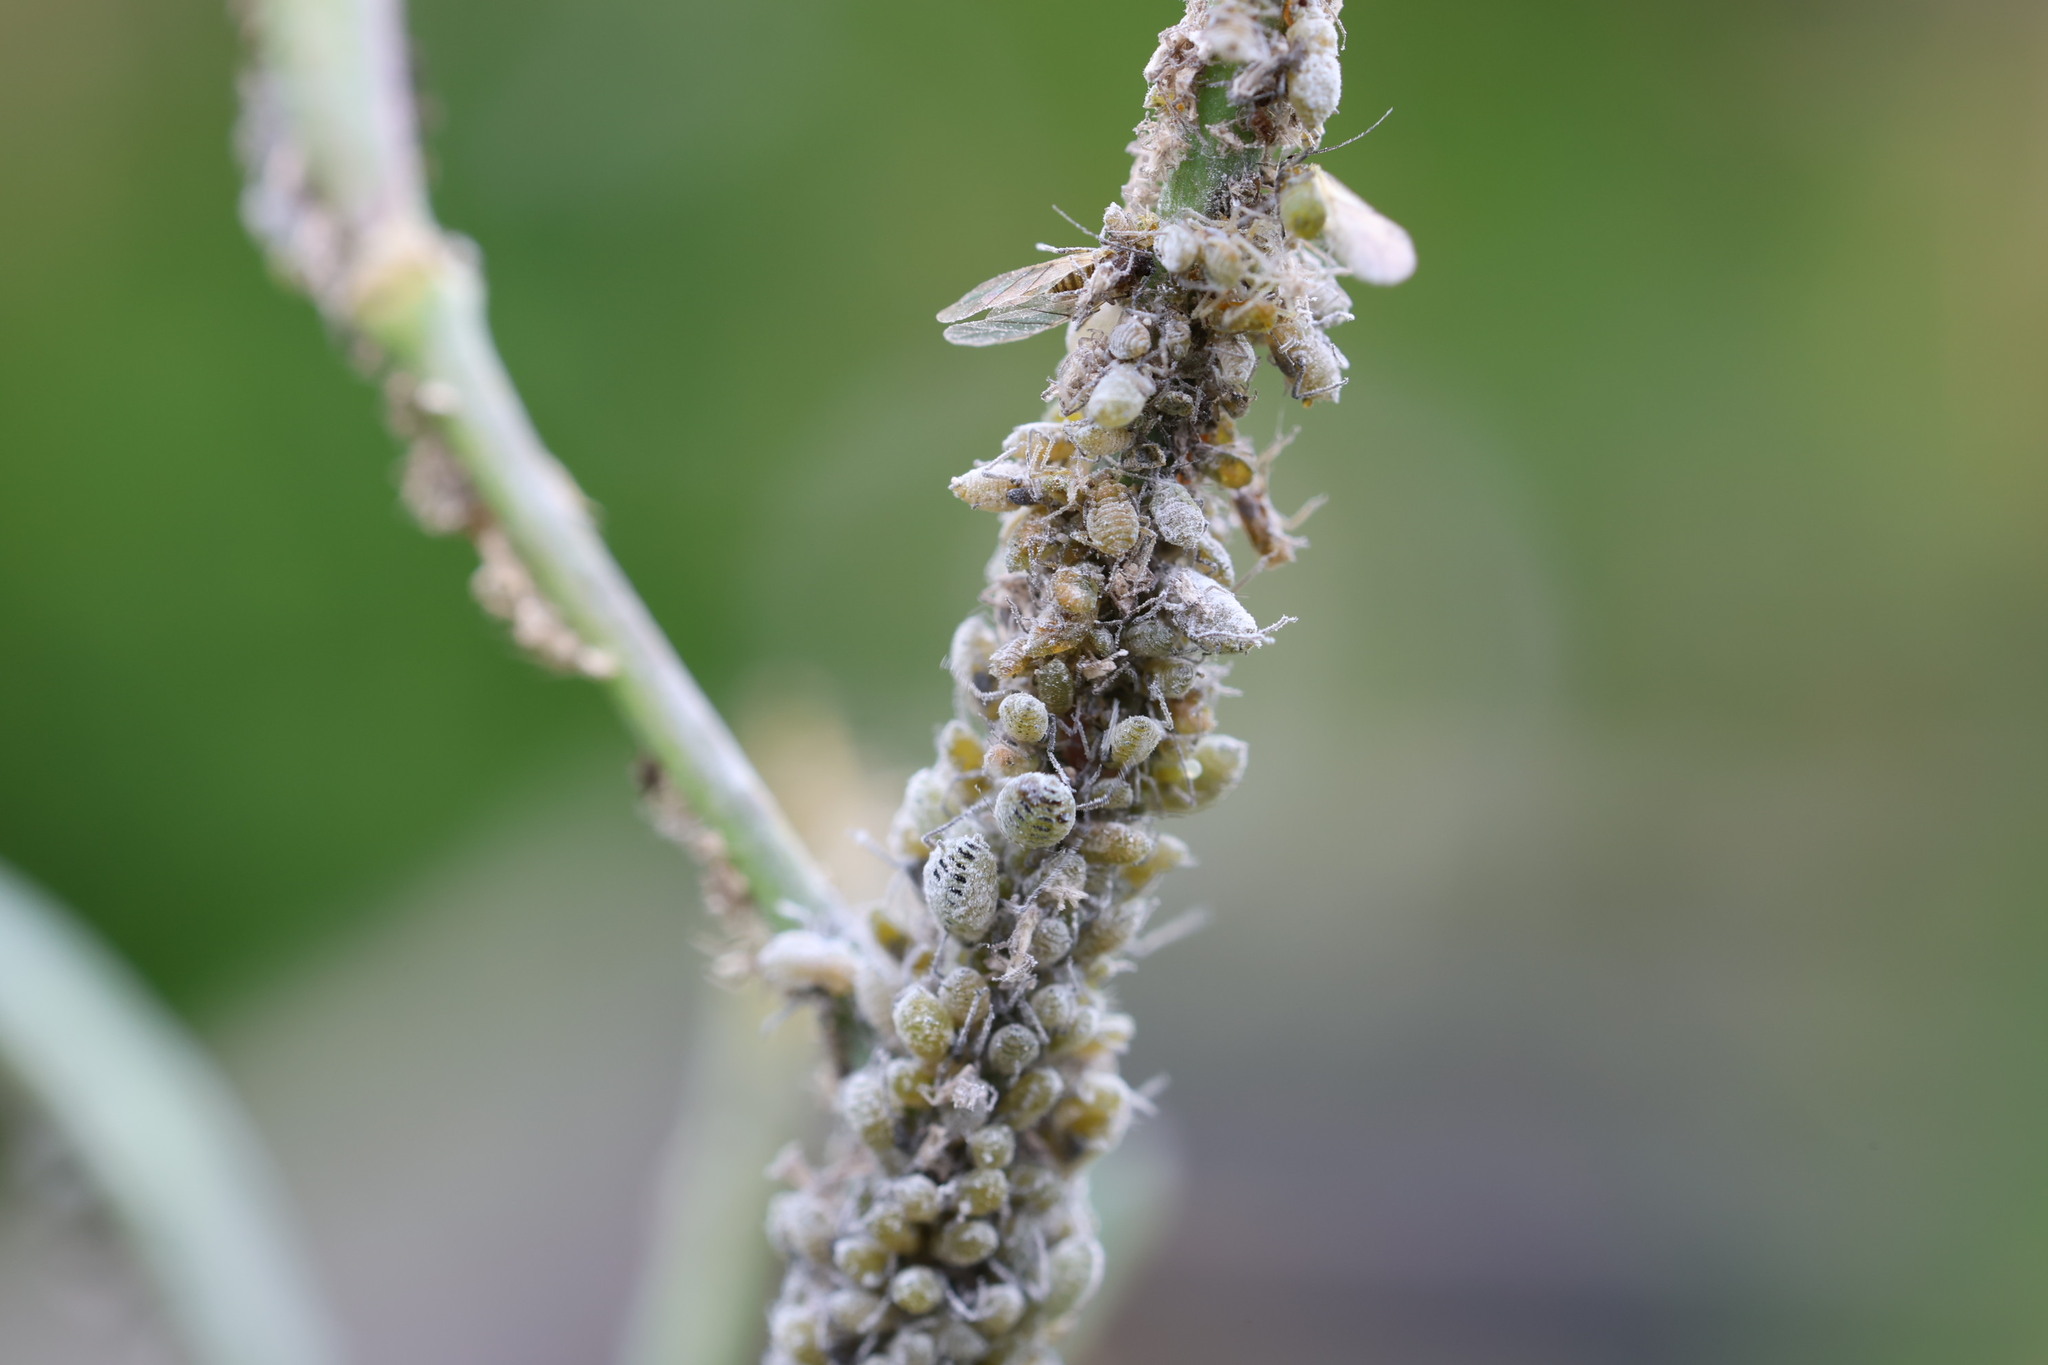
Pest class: cabbage_aphid